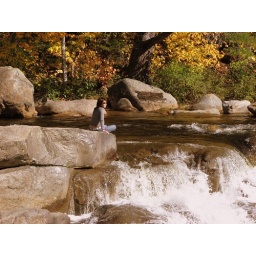
random person sitting on the rocks by the swift river